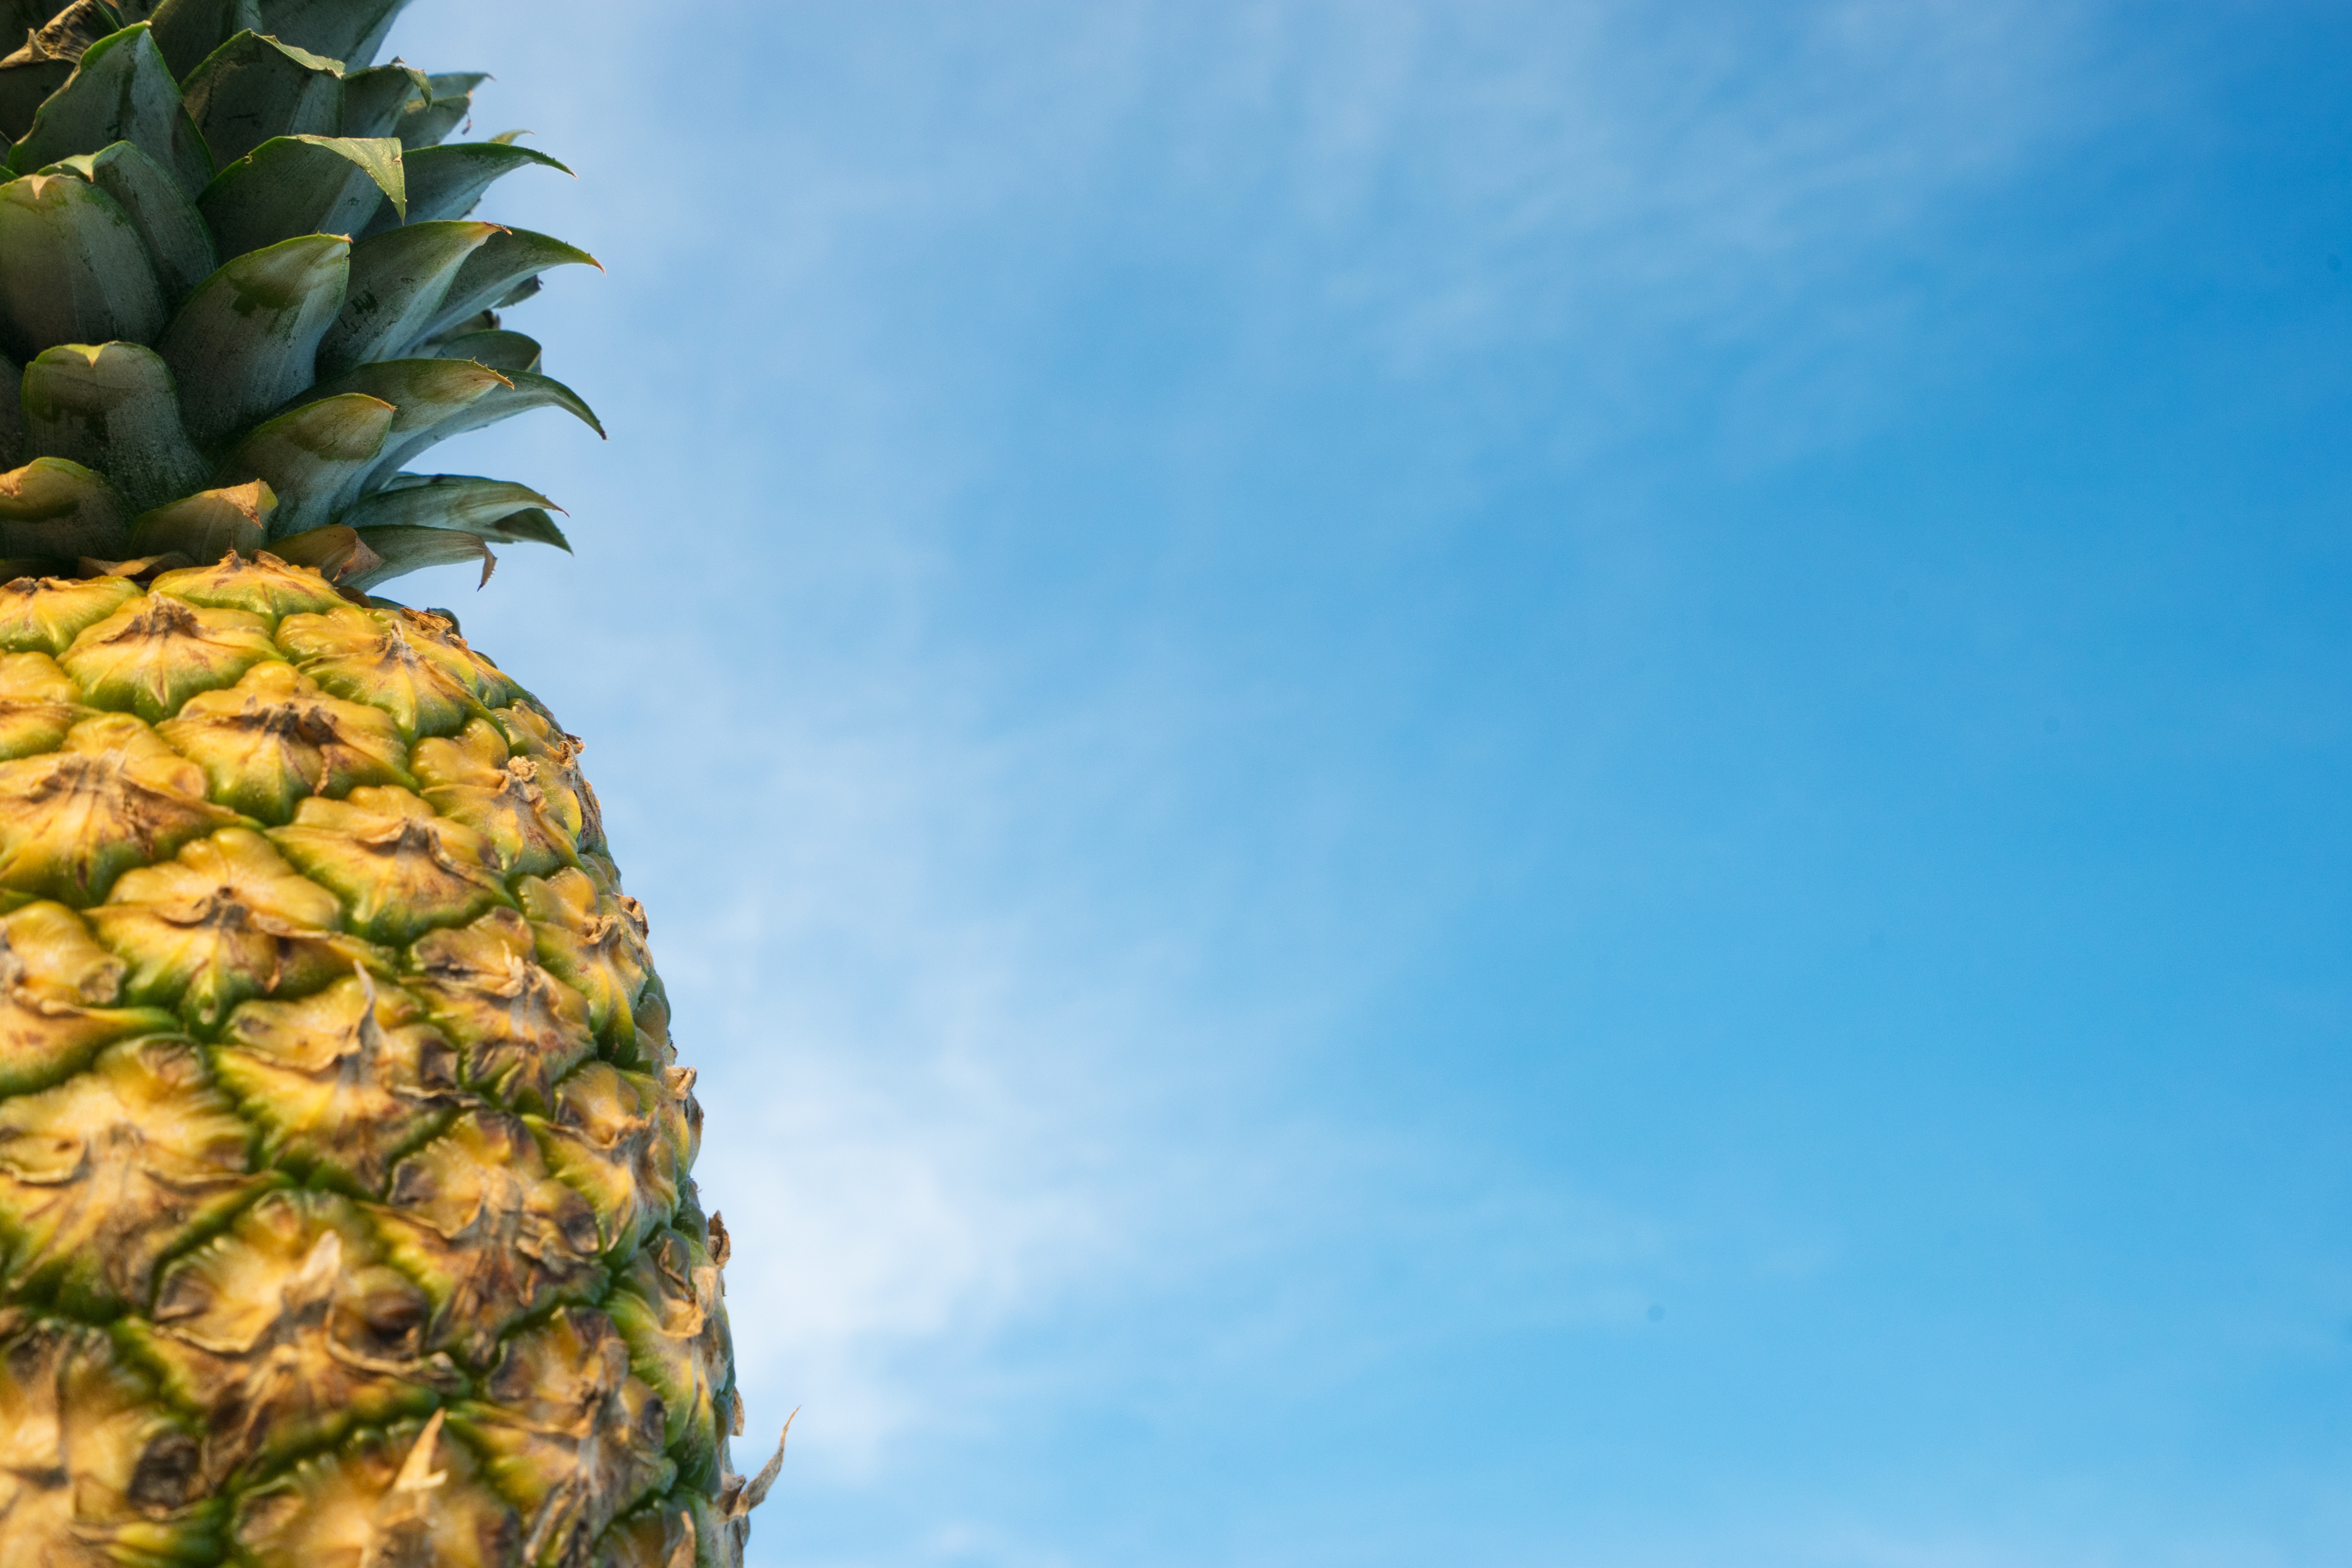
tree, plant, sky, fruit, flower, food, produce, agriculture, flowering plant, grass family, land plant, arecales